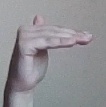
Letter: khaa